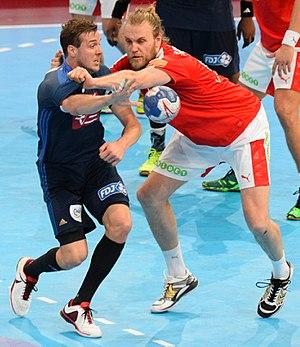
Le 10 janvier 2016 lors du match France / Danemark durant la Golden League à l'AccorHotels Arena (Paris).